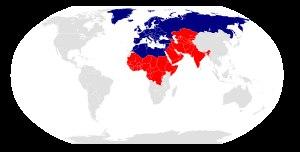
Les taxes aériennes ou taxes aéroportuaires sont des sommes d'argent prélevées par les compagnies aériennes sur chaque billet d'avion. Elles sont utilisées pour couvrir les frais d'entretien des aéroports ou encore la sécurité des pistes.